683 series

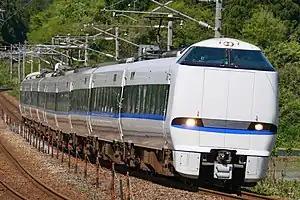
A refurbished 683–4000 series set in April 2022

All of the 683 series trainsets used on "Thunderbird" limited express services are scheduled to undergo a programme of refurbishment from autumn 2015 until the end of fiscal 2018. The first set treated, nine-car 683–4000 series set T51, was returned to revenue service in September 2015.